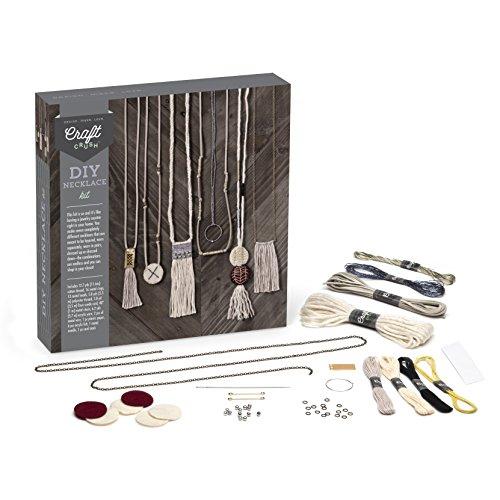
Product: Craft Crush DIY Craft Kit Makes 8 Unique Necklaces
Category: Toys & Games | Arts & Crafts | Craft Kits | Jewelry
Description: GREAT GIFT: The DIY Necklaces kit makes a great gift for teens and adults who love to create.
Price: $19.81